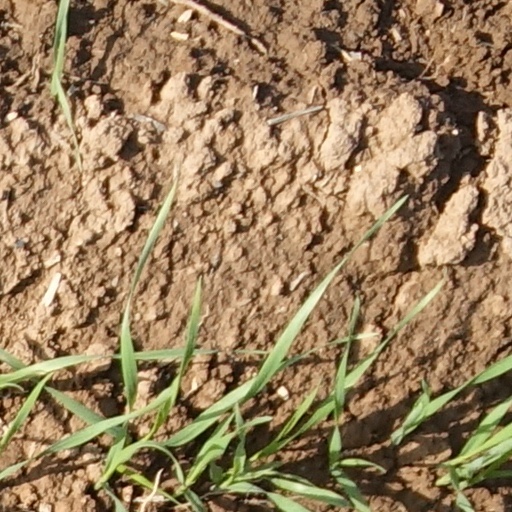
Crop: wheat